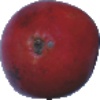
Label: pomegranate